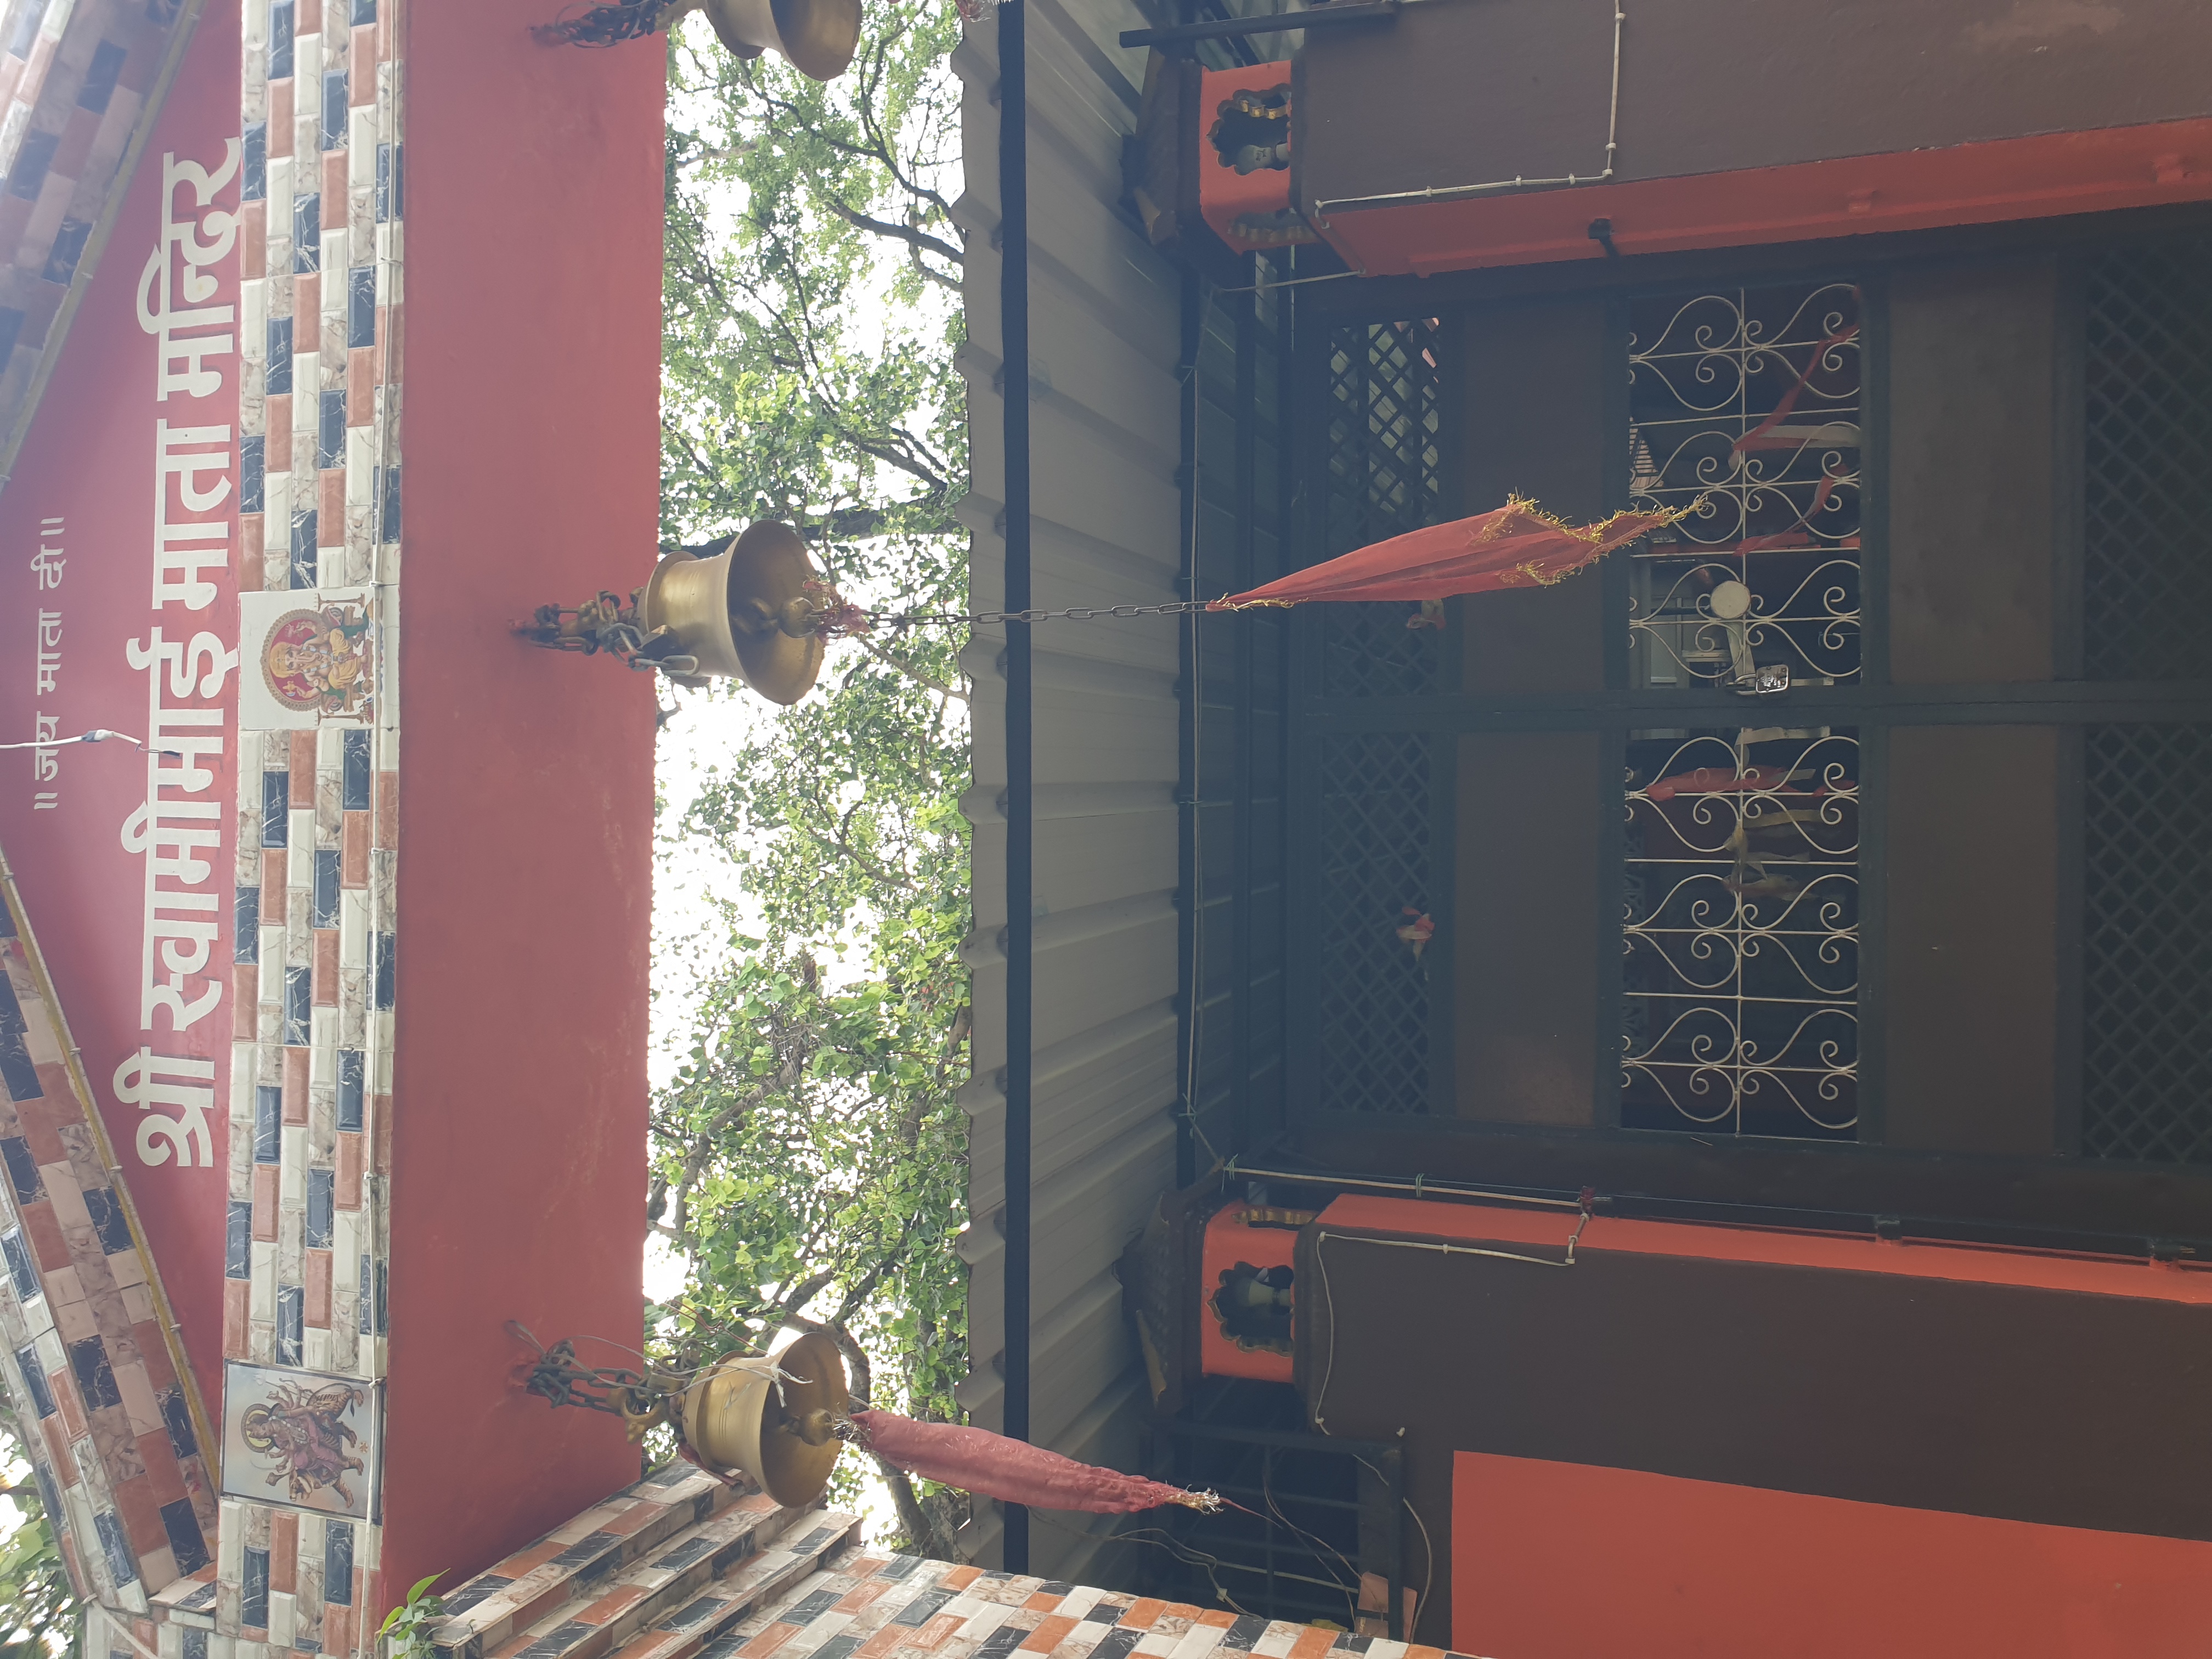
Heritage site: Shree_Swami_Mai_Mata_Temple